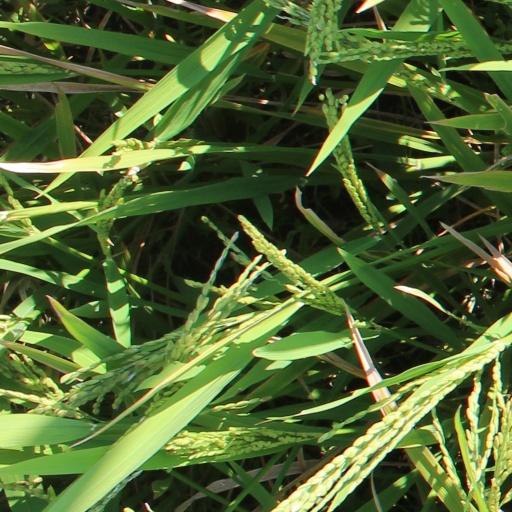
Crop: rice